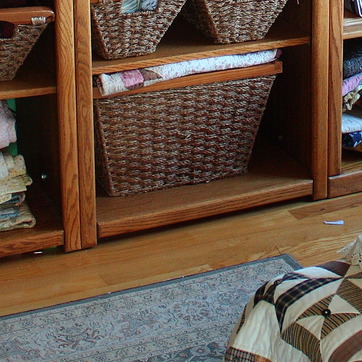
Material: other